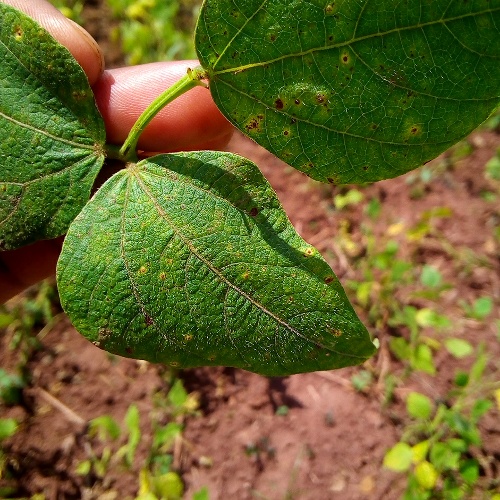
Leaf condition: bean_rust